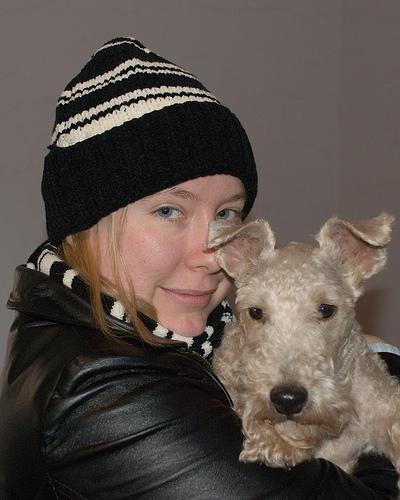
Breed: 216-n000017-Lakeland_terrier